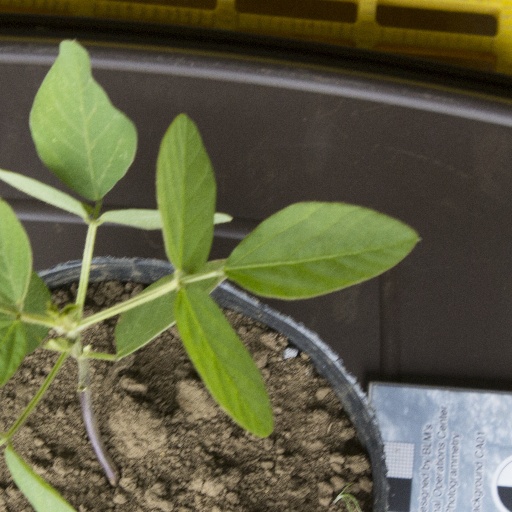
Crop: soybean